Waltham Abbey

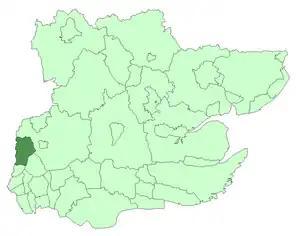
Waltham Abbey within Essex in 1961, prior to the creation of Greater London and the Epping Forest District

The ancient parish of Waltham Holy Cross was in the Waltham Hundred of Essex. The parish was divided into the township of Waltham Abbey and the hamlets of Upshire, Holyfield, and Sewardstone. The parish was included in the Metropolitan Police District in 1840.